Adele (musical)

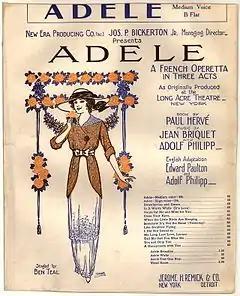
Sheet music

Adele is a musical in three acts with book, music and lyrics by Adolf Philipp. The musical was coyly marketed and published as an English adaptation by Adolf Philipp and Edward A. Paulton with the claim that the original French book and lyrics were by Paul Hervé, and the music by Jean Briquet. However, both Paul Hervé and Jean Briquet were pseudonyms of Adolf Philipp and the work had never been written or performed in French prior to the original English language production. This was done to make the work seem like an authentic French stage work rather than the original creation of Adolf Philipp, an American.